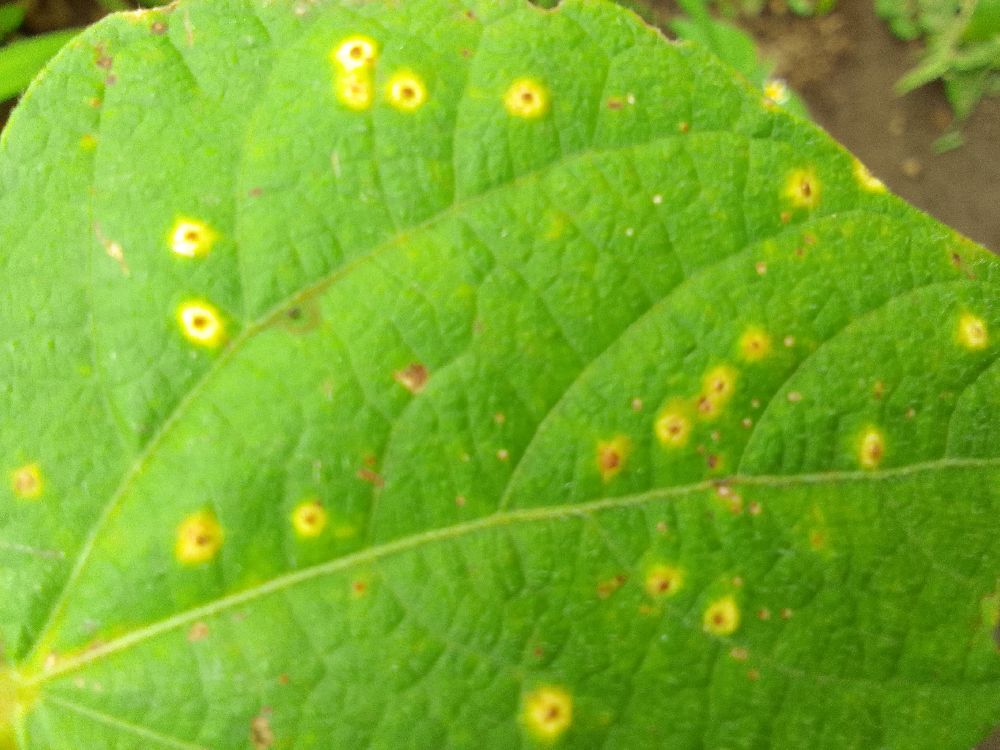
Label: rust